Dactyloidae

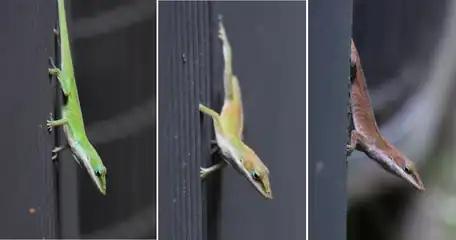
A Carolina anole changing from green to brown over the course of a few minutes

Most anoles are brownish or green, but there are extensive variations depending on the exact species. The majority can change their color depending on things like emotions (for example, aggression or stress), activity level, levels of light and as a social signal (for example, displaying dominance), but evidence showing that they do it in response to the color of the background (camouflage) is lacking. Whether they do it in response to temperature (thermoregulation) is less clear, with studies supporting it and contradicting it. The extent and variations of this color changing ability differ widely throughout the individual species. For example, the Carolina (or green) anole can change its color from a bright, leafy green to a dull brown color, while the brown anole can only change its shade, ranging from pale gray-brown to very dark brown. Even the distinct green-to-brown change in the Carolina anole can happen in only a few minutes. The colors are the result of their skin pigment cells, the chromatophores, of which they have three main types, but the change occurs only in the melanophores. When triggered by melanophore-stimulating hormone and other hormones, the melanosomes of the melanophores partially cover the other skin pigment cells, giving the anole a darker or browner color. In most cases stress results in a darker/browner color, but in the aquatic anole, a species that is dark brown with a barred pattern and light brown stripes on the sides of its body and head, stress results in paler brown upper parts and the stripes turn pale blue-green.